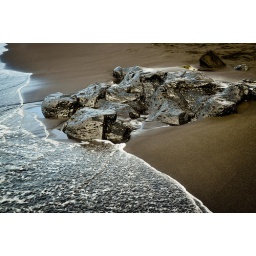
Warm yourselves up with this golden brown beach taken on Playa de la Arena in Tenerife